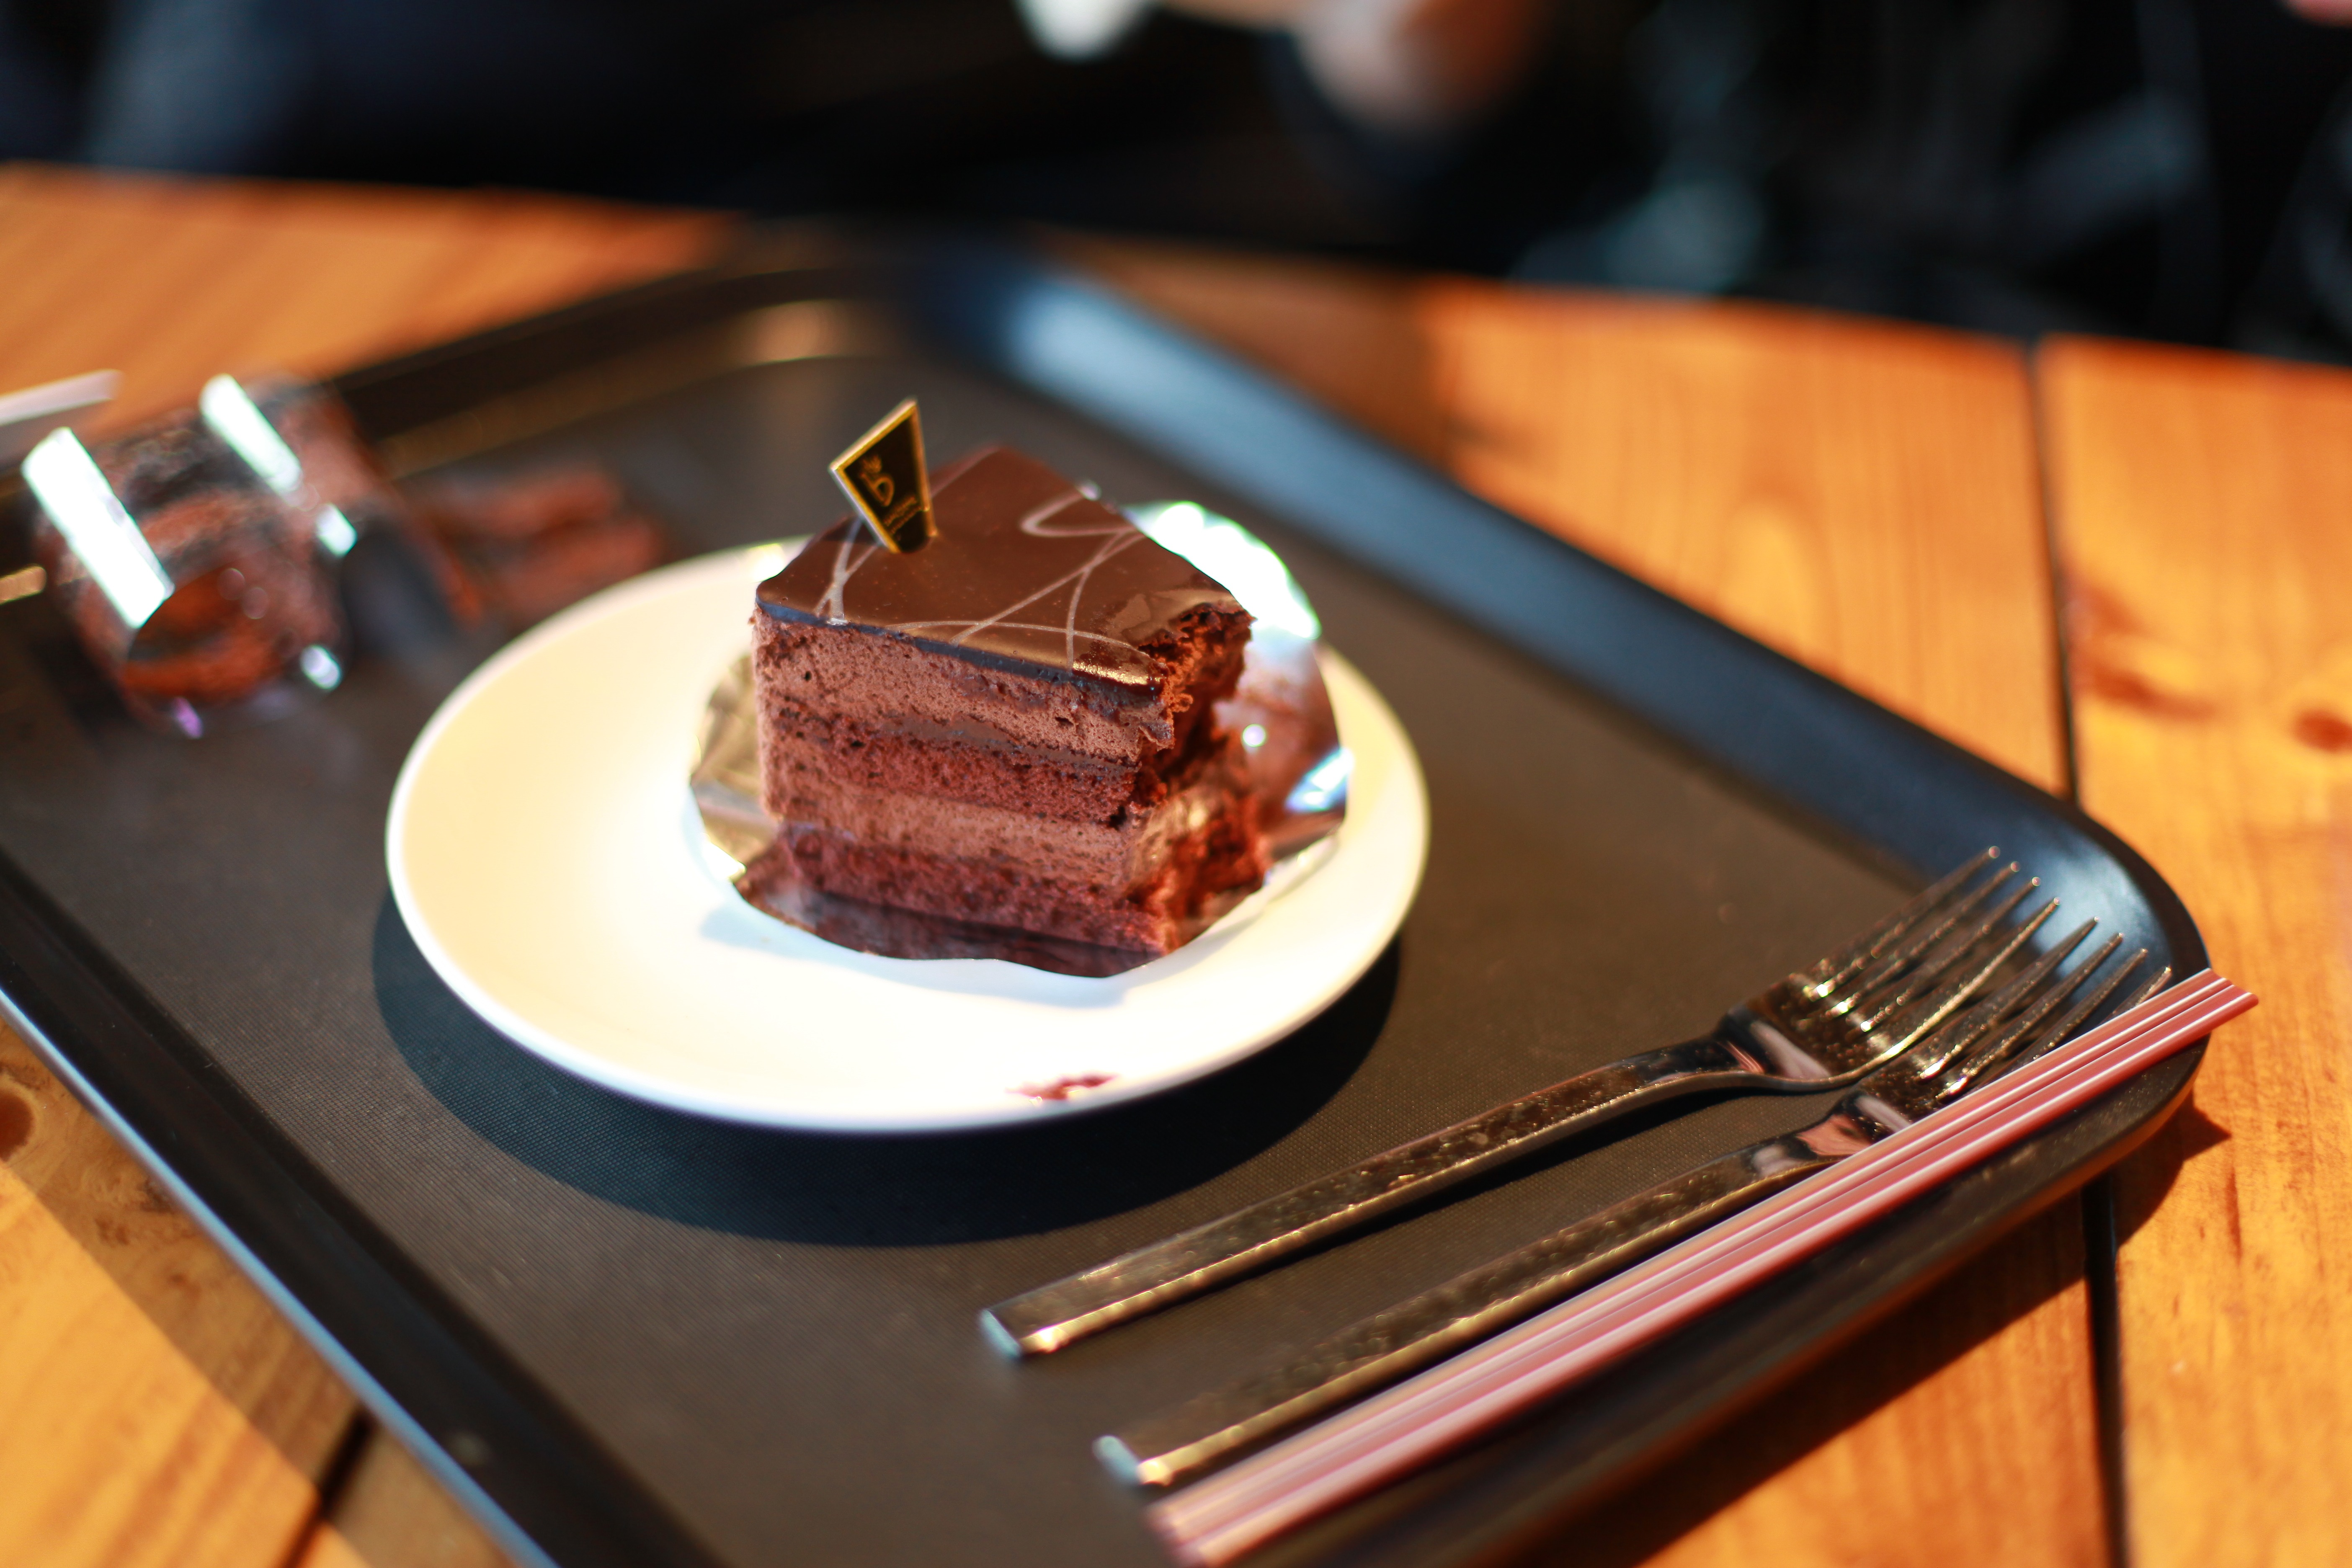
dish, meal, food, breakfast, chocolate, baking, dessert, cuisine, cake, chocolate cake, sculpture, free, party, birthday, sweetness, flavor, chocolate brownie